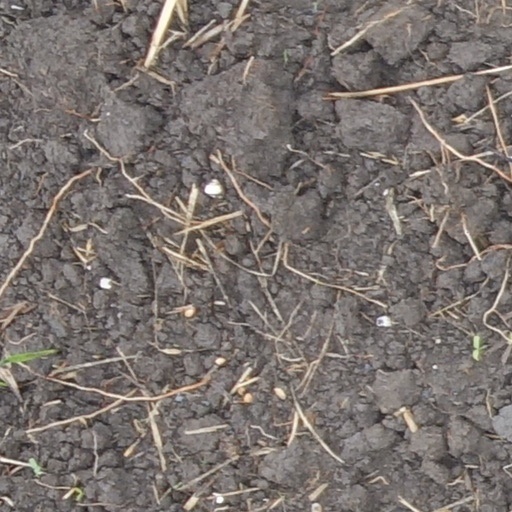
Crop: wheat